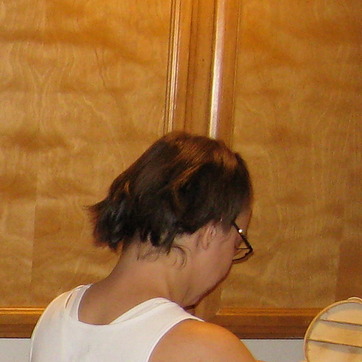
Material: hair